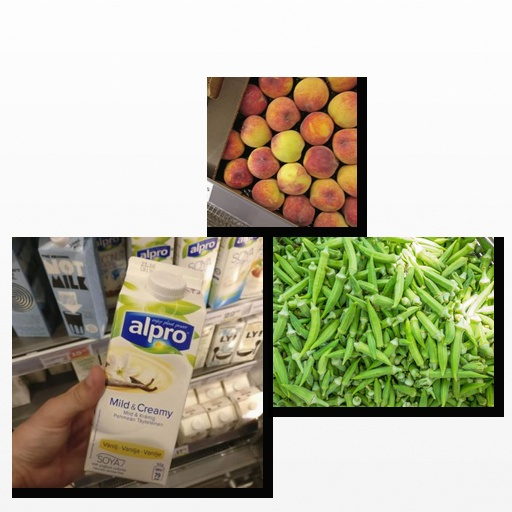
Food items: peach, okra, vanilla_soy_yogurt